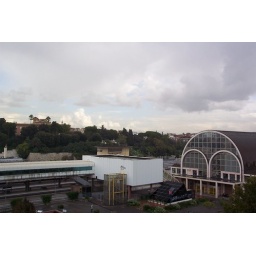
View from the kitchen window in the flat I lived in Rome.